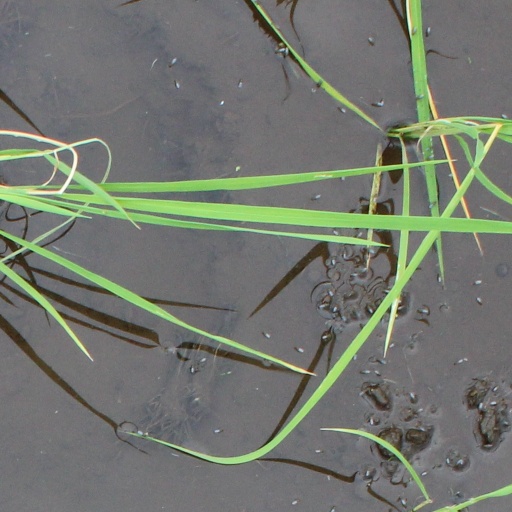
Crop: rice